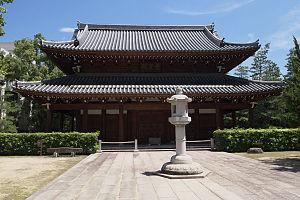
Le Jōten-ji est un temple bouddhiste Rinzai situé à Hakata-ku, préfecture de Fukuoka au Japon. Son préfixe sangō honoraire est Banshōsan. le temple est fondé par de:Enni Ben’en avec le soutien de Xie Guo Ming, un commerçant chinois, et la construction s'achève en 1242.